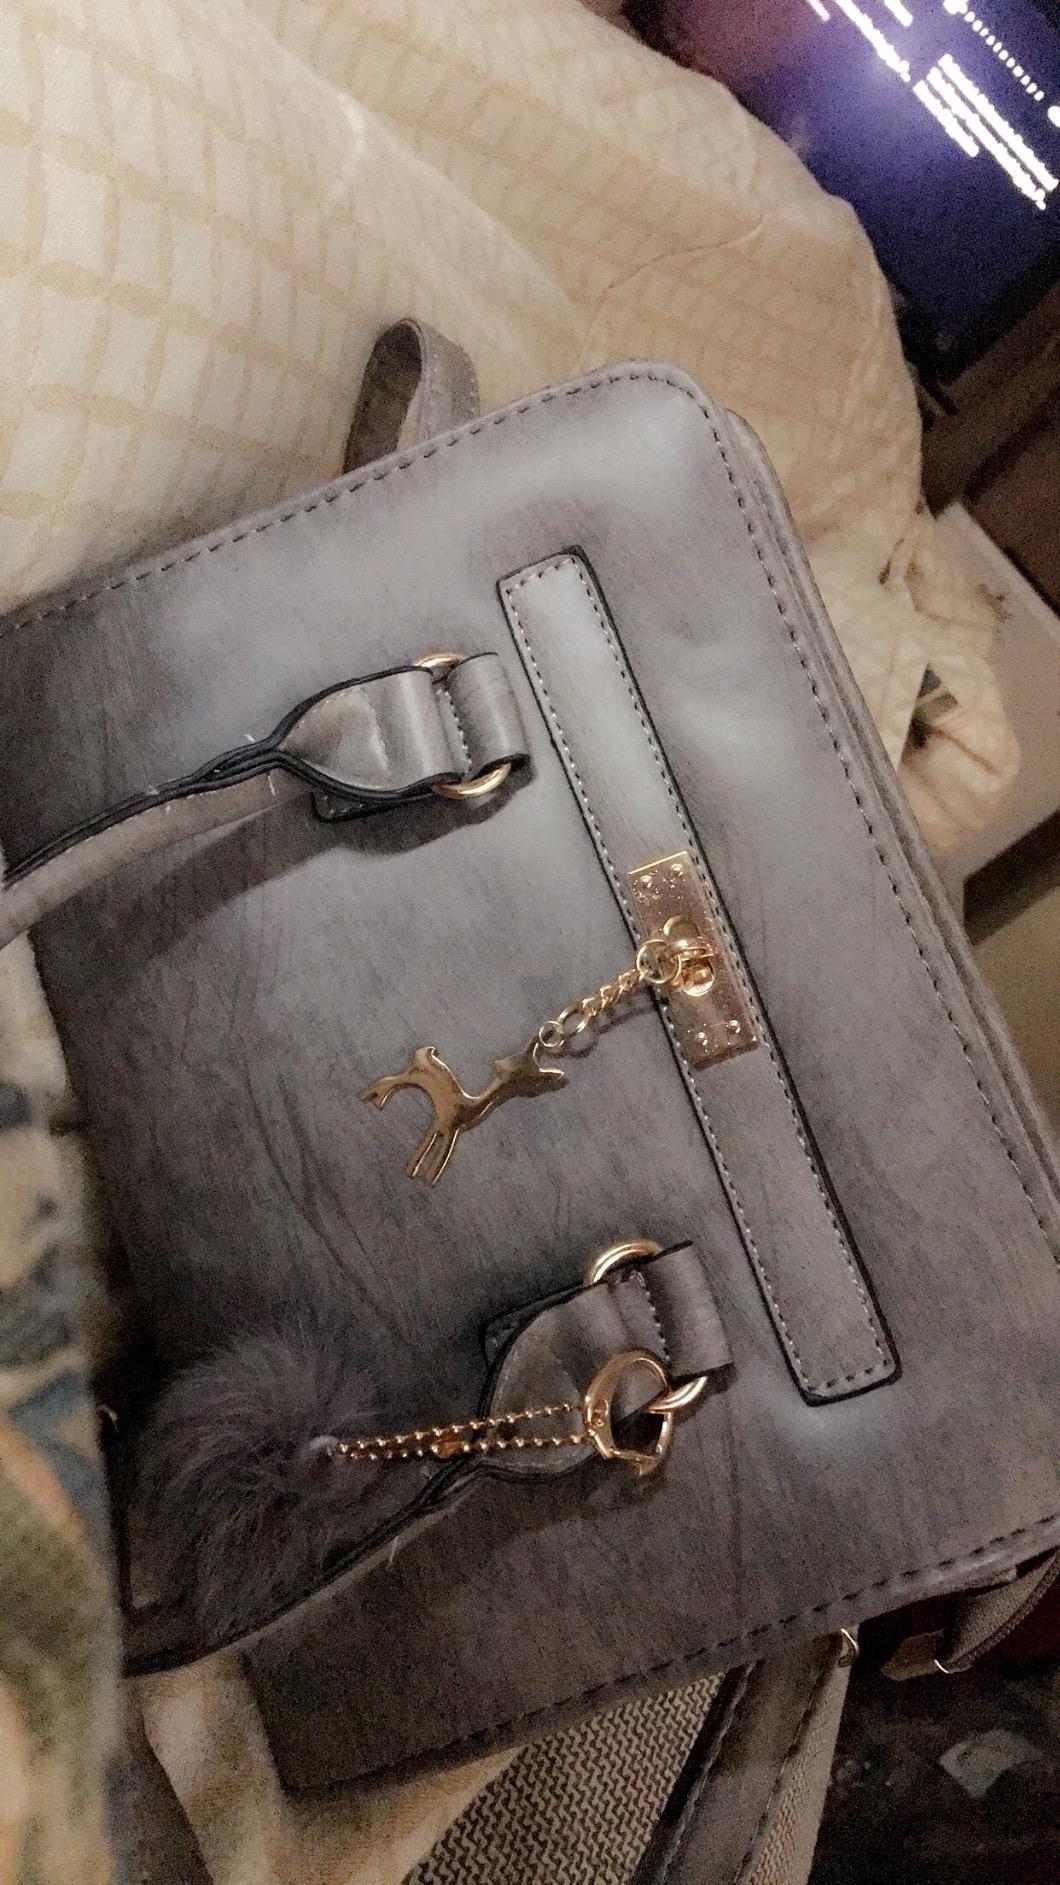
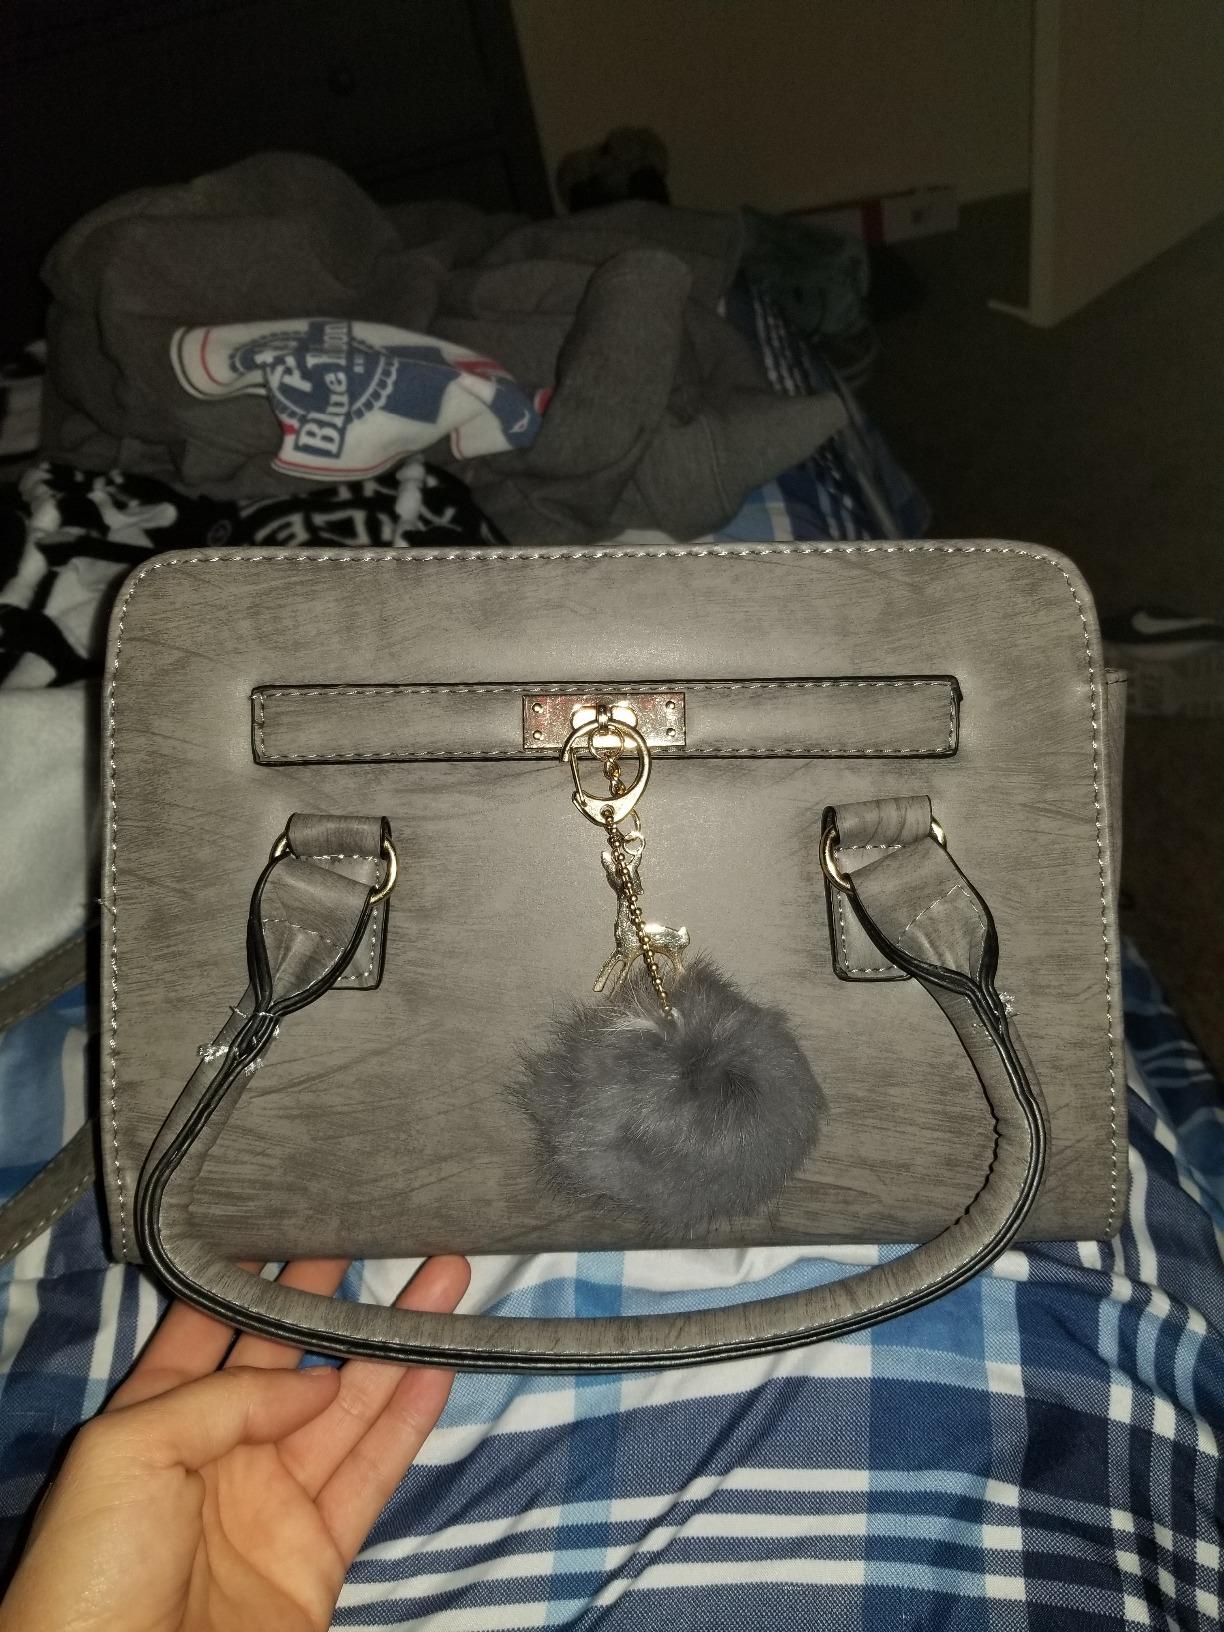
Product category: accessories_handbag
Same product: yes